Burger King Classic

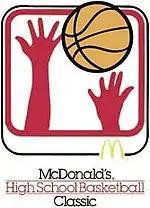
McDonald's Classic logo, used from 1983 to 2010

The Burger King Classic has been played at three locations in its history. The Erie Insurance Arena was used to house the tournament in the 1980s. In 1989, the location was moved to Gannon University's Hammermill Center. In 2016, the tournament was moved to the JoAnn Mullen Gymnasium at the Hagerty Family Events Center. The Classic is held in mid-January over a Friday and Saturday.